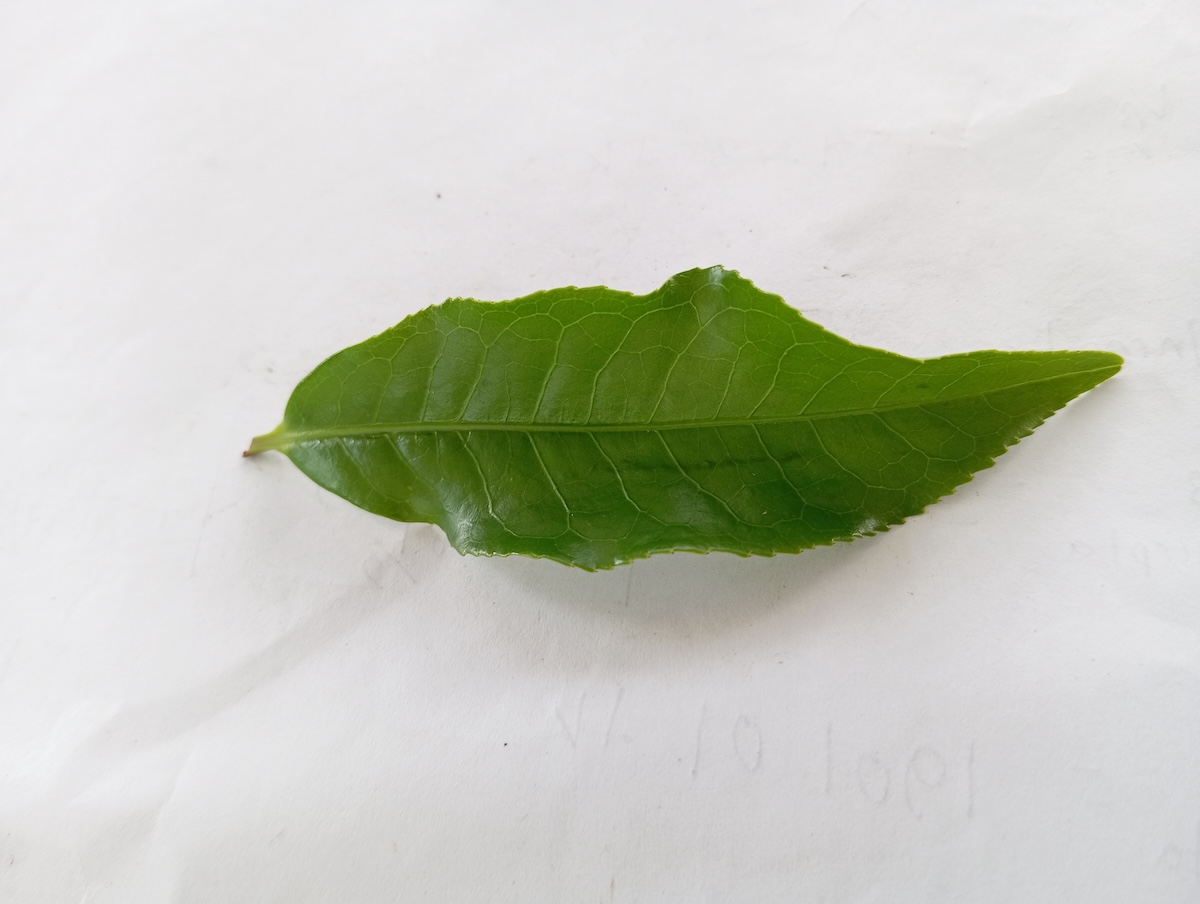
Label: Healthy leaf